Airframe

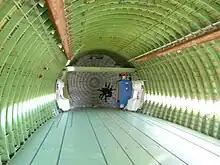
Rough interior of a Boeing 747 airframe

During World War II, military needs again dominated airframe designs. Among the best known were the US C-47 Skytrain, B-17 Flying Fortress, B-25 Mitchell and P-38 Lightning, and British Vickers Wellington that used a geodesic construction method, and Avro Lancaster, all revamps of original designs from the 1930s. The first jets were produced during the war but not made in large quantity.